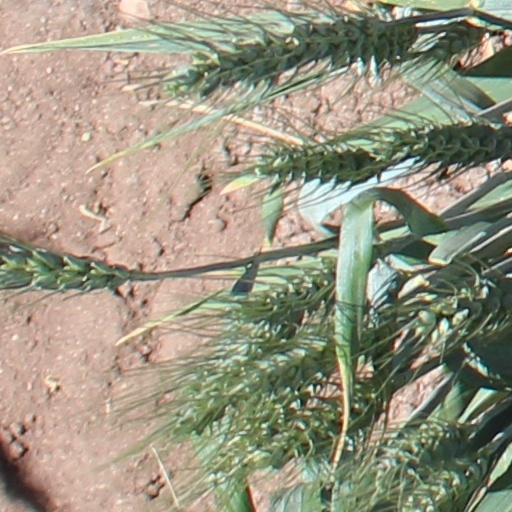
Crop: wheat